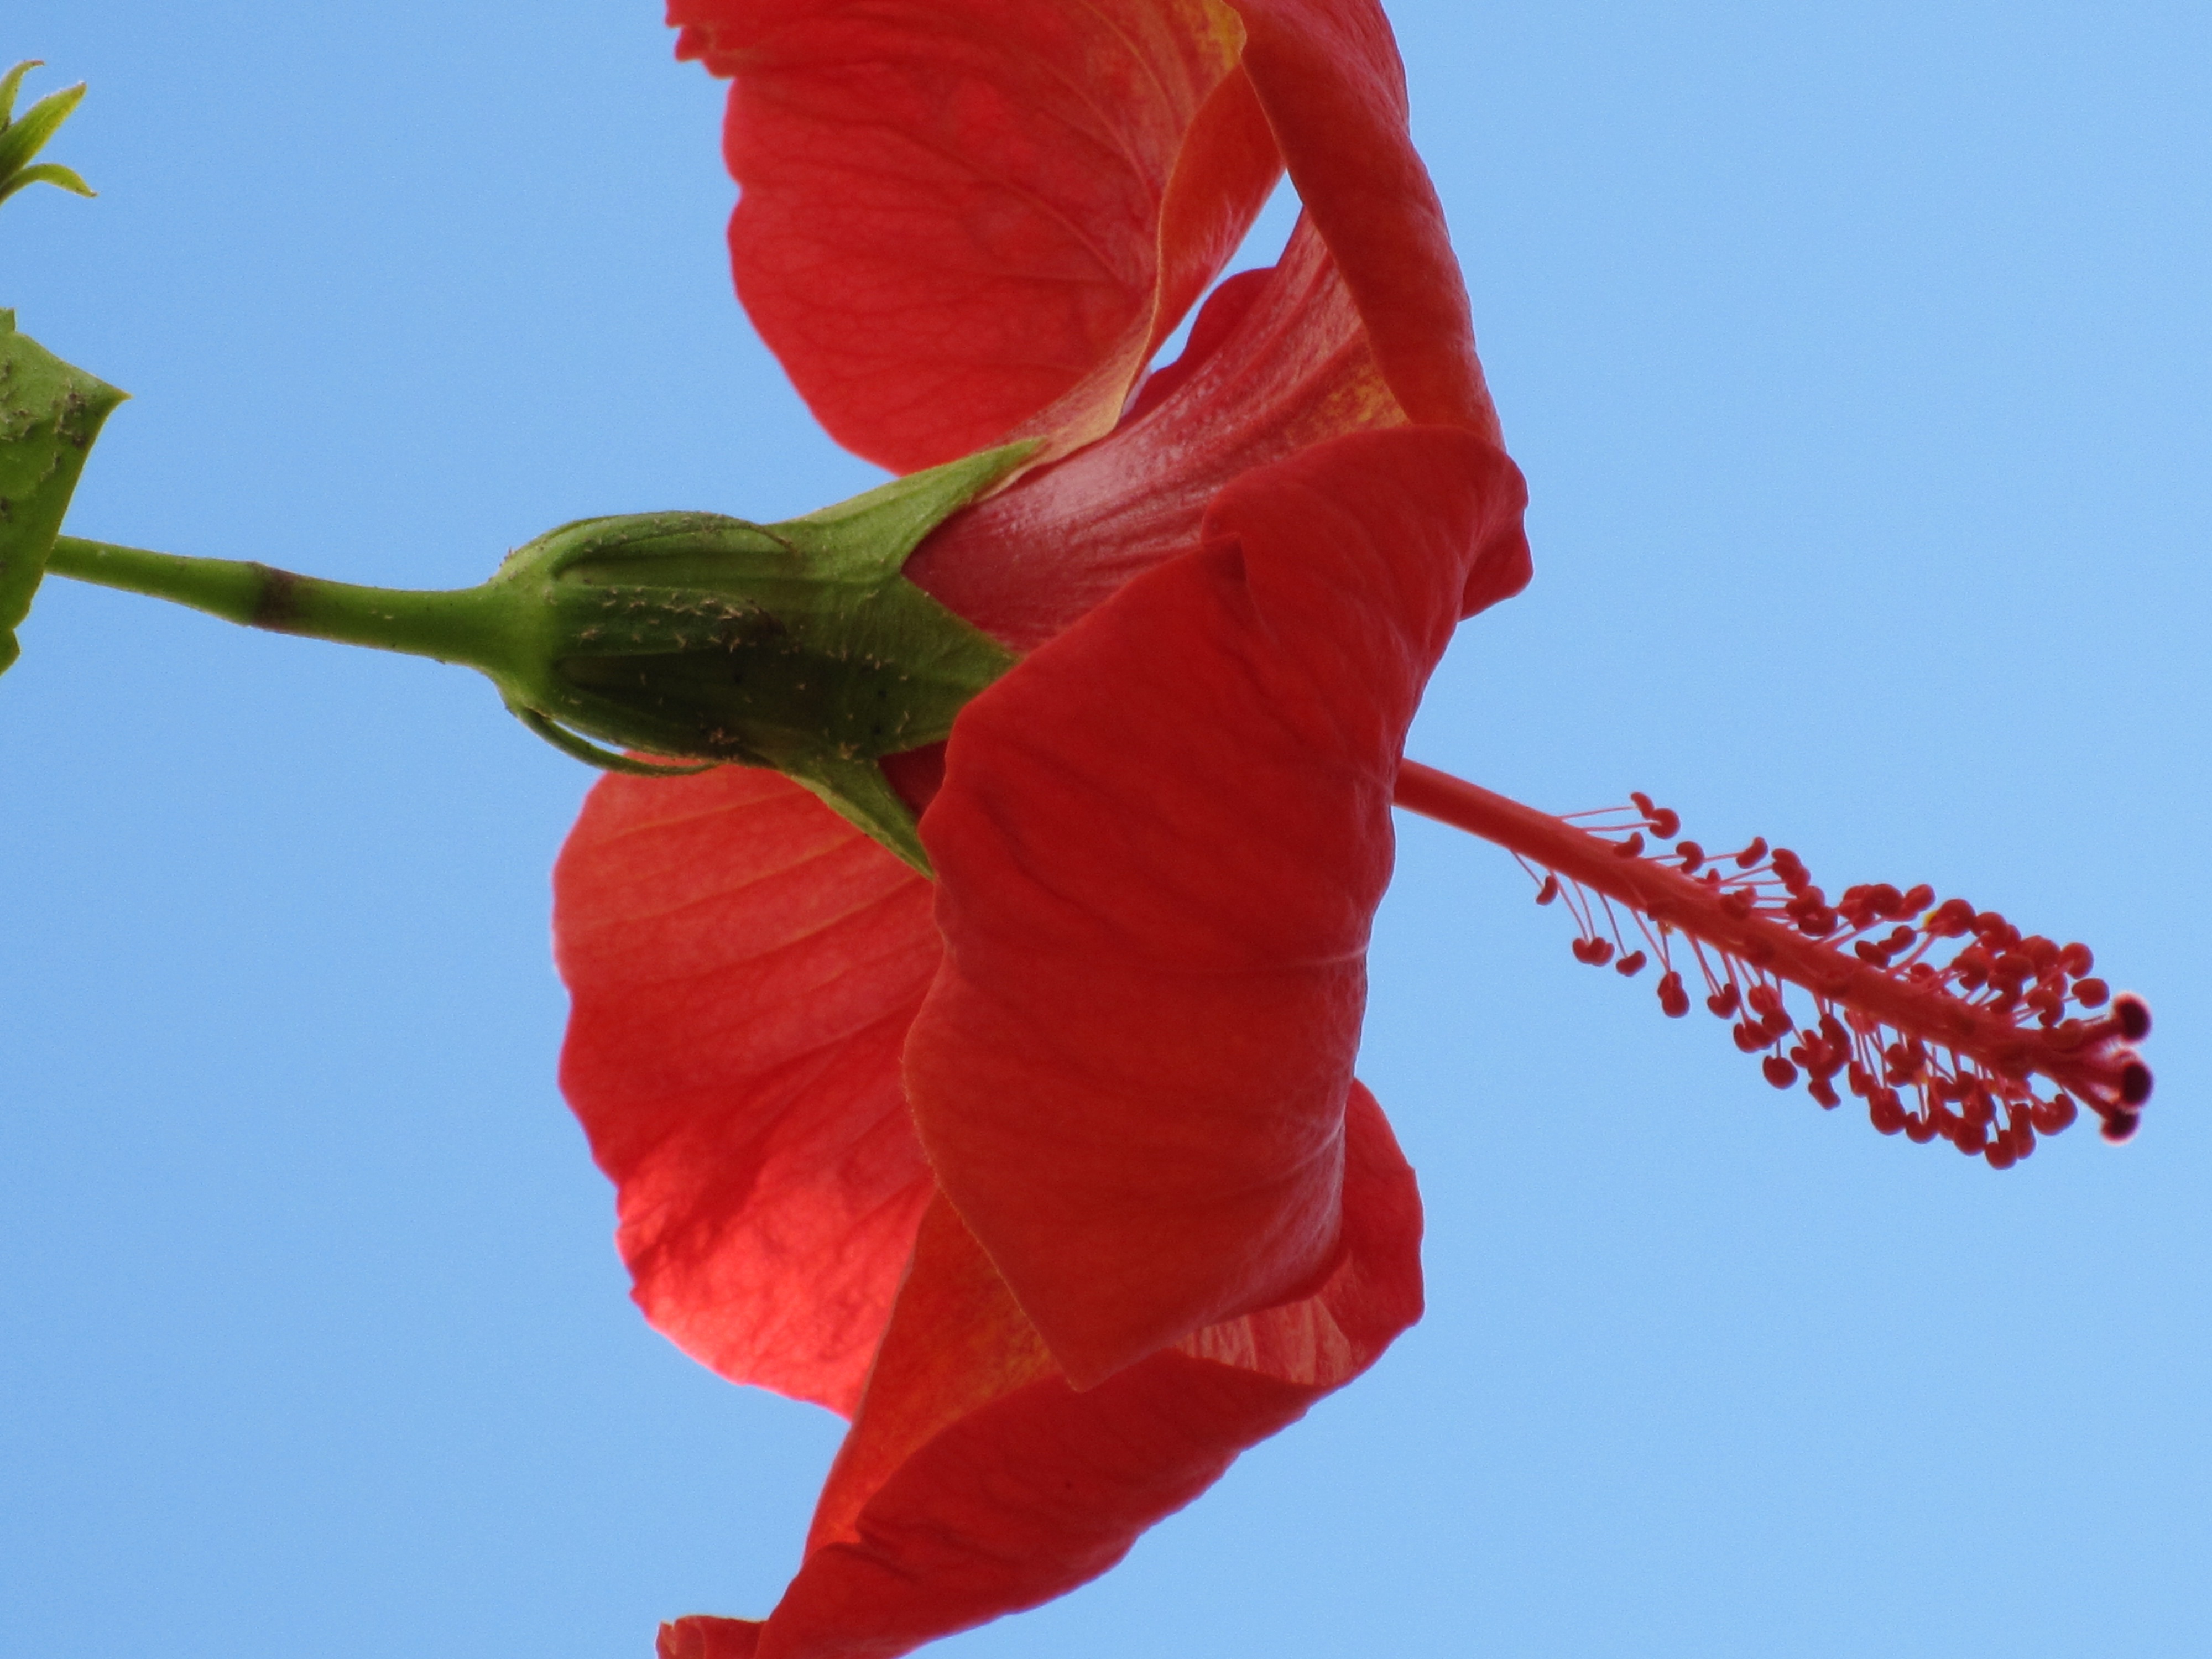
blossom, plant, leaf, flower, petal, red, color, flora, morocco, poppy, hibiscus, tropics, macro photography, flowering plant, hybiscus, plant stem, land plant